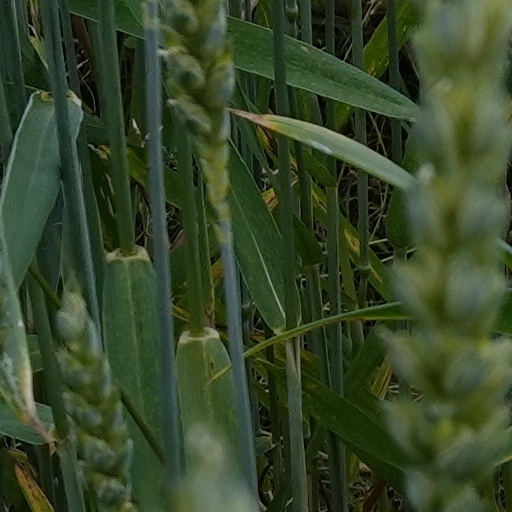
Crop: wheat